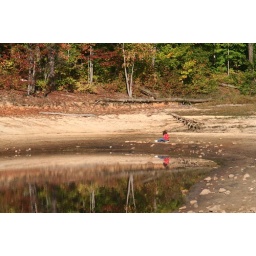
Sad - girl playing below water line